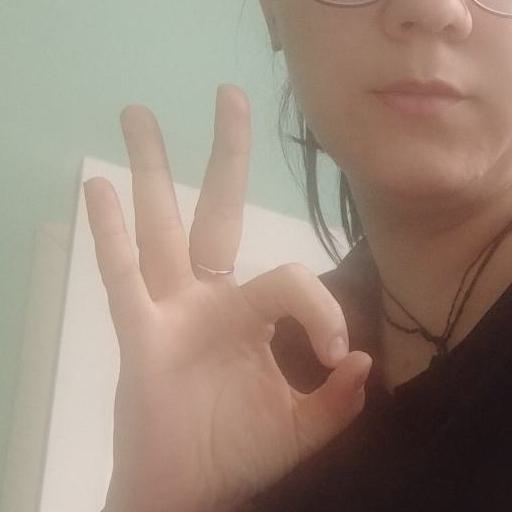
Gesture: ok